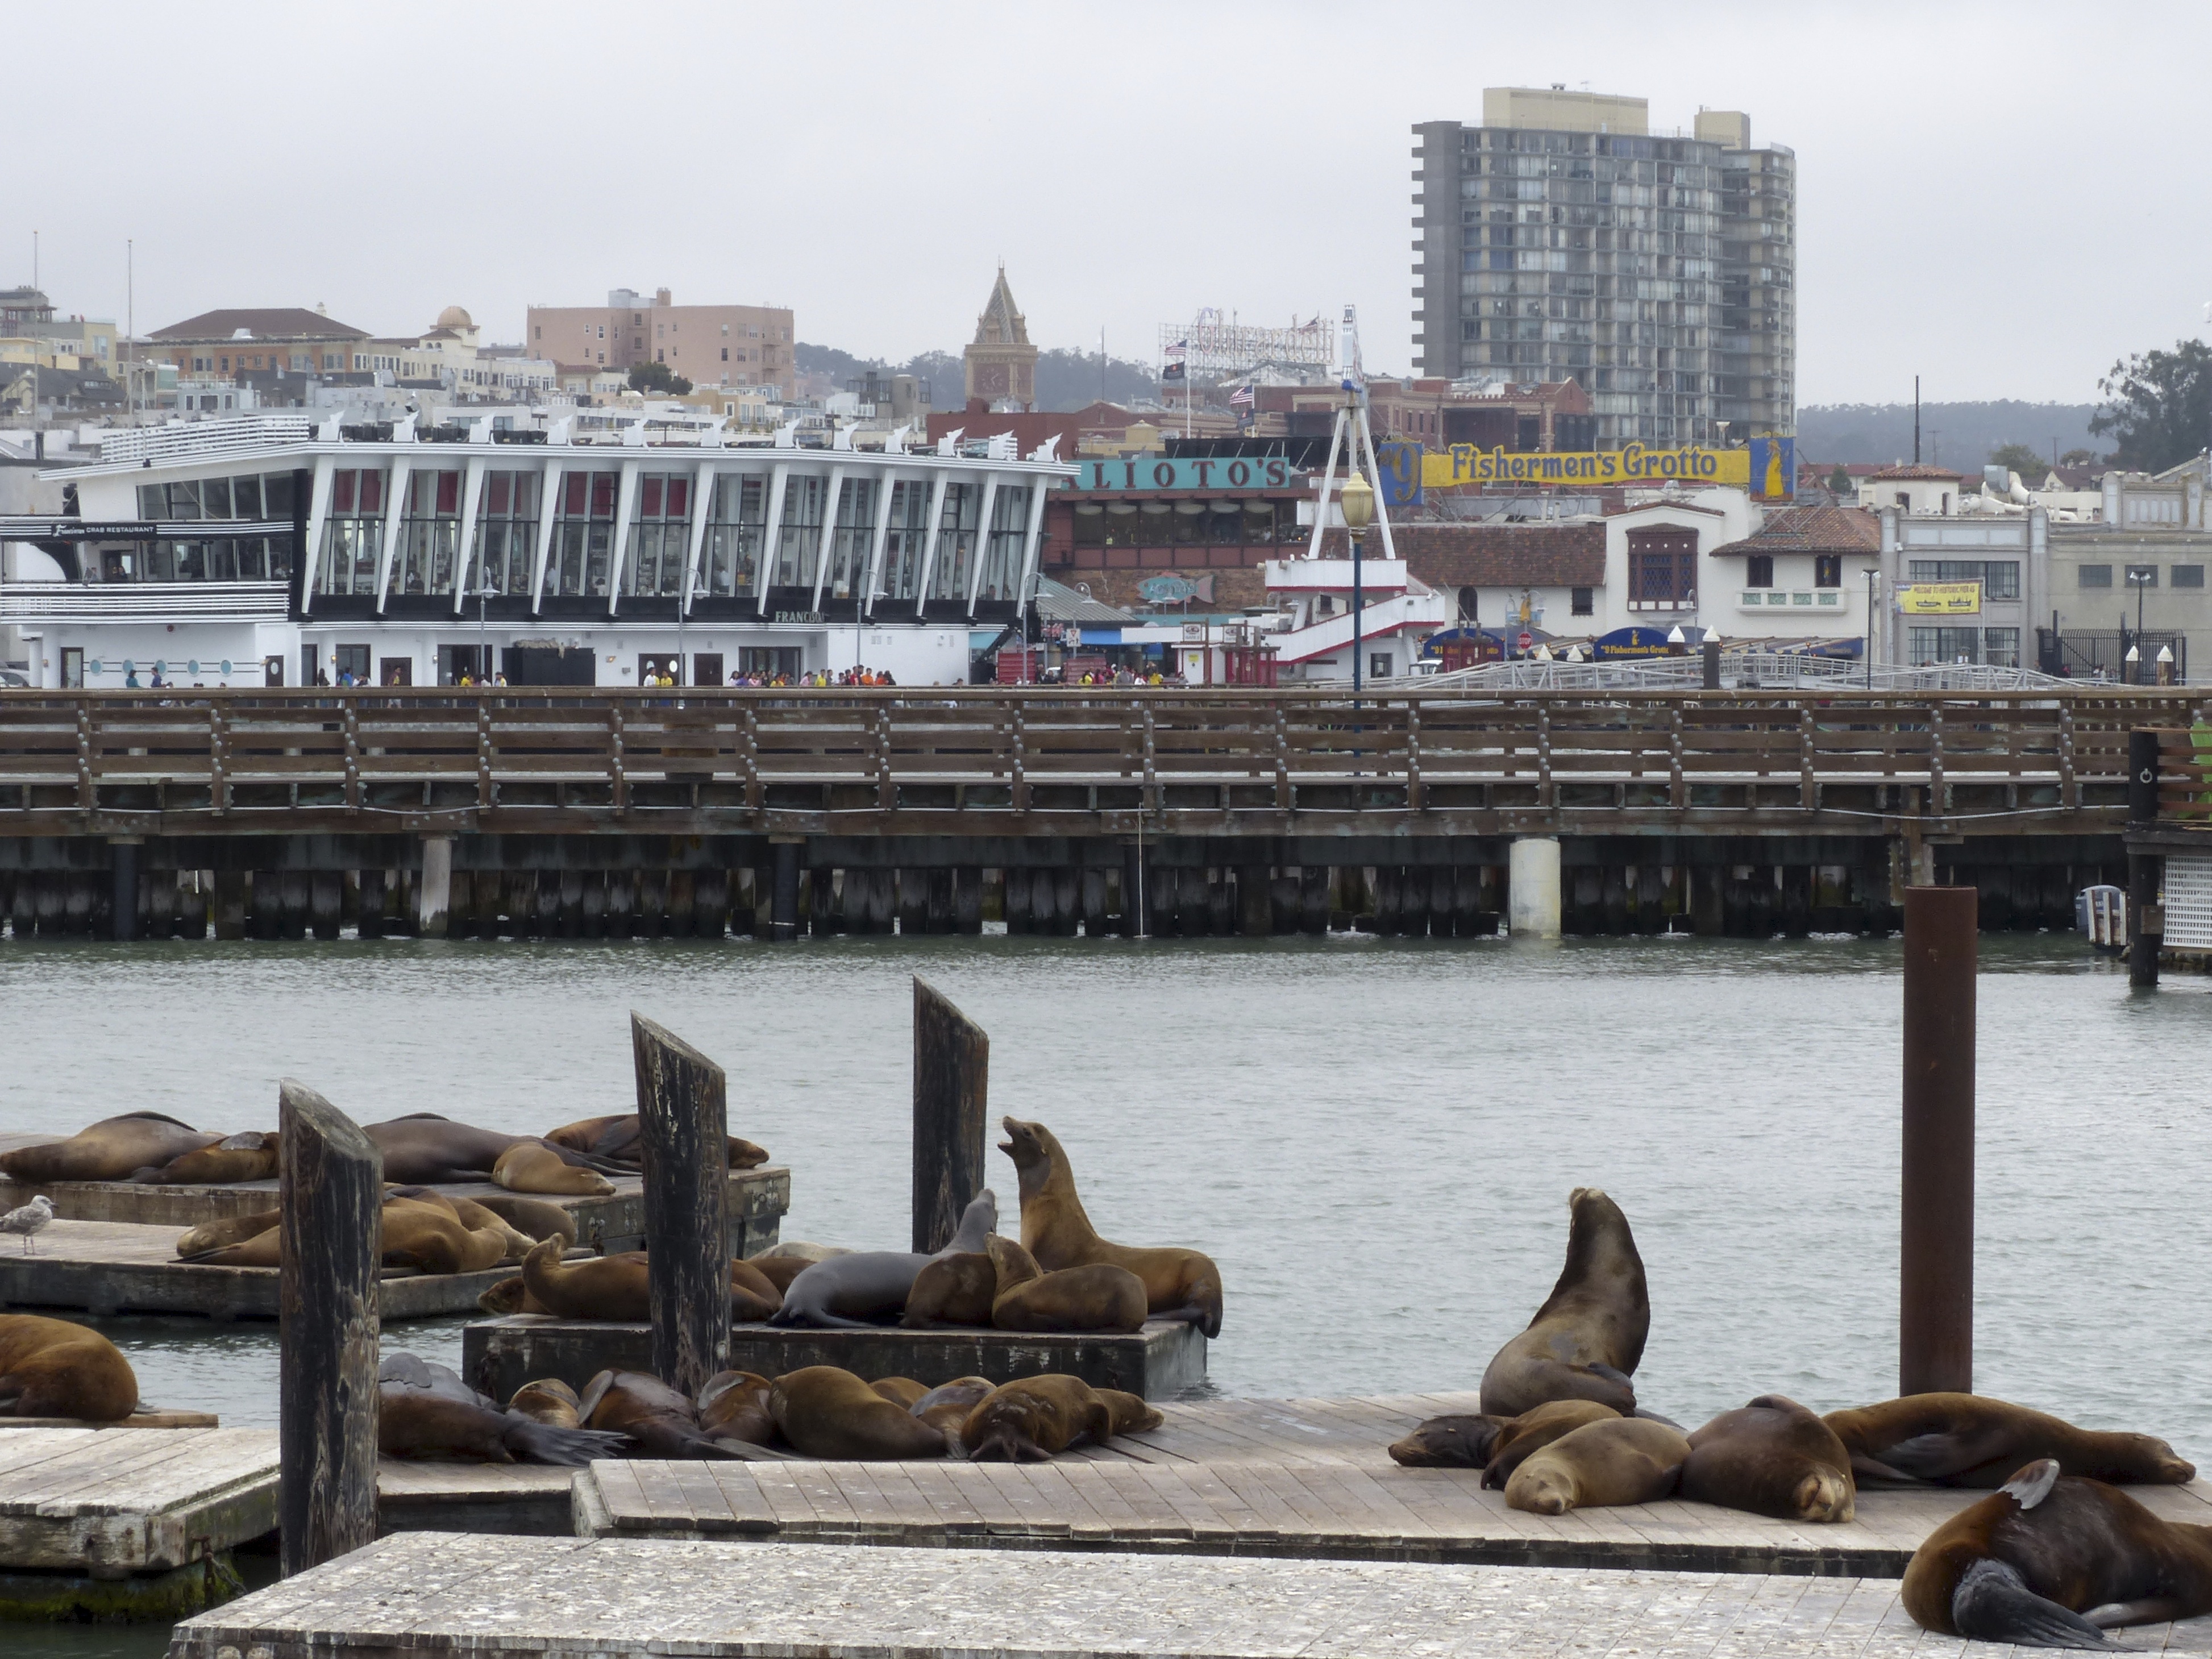
sea, travel, vehicle, usa, california, lion, sanfrancisco, colony